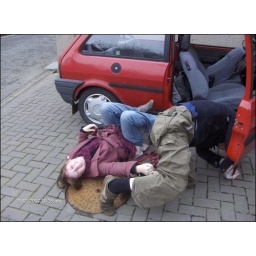
Like every good road trip we started by rolling around on the ground